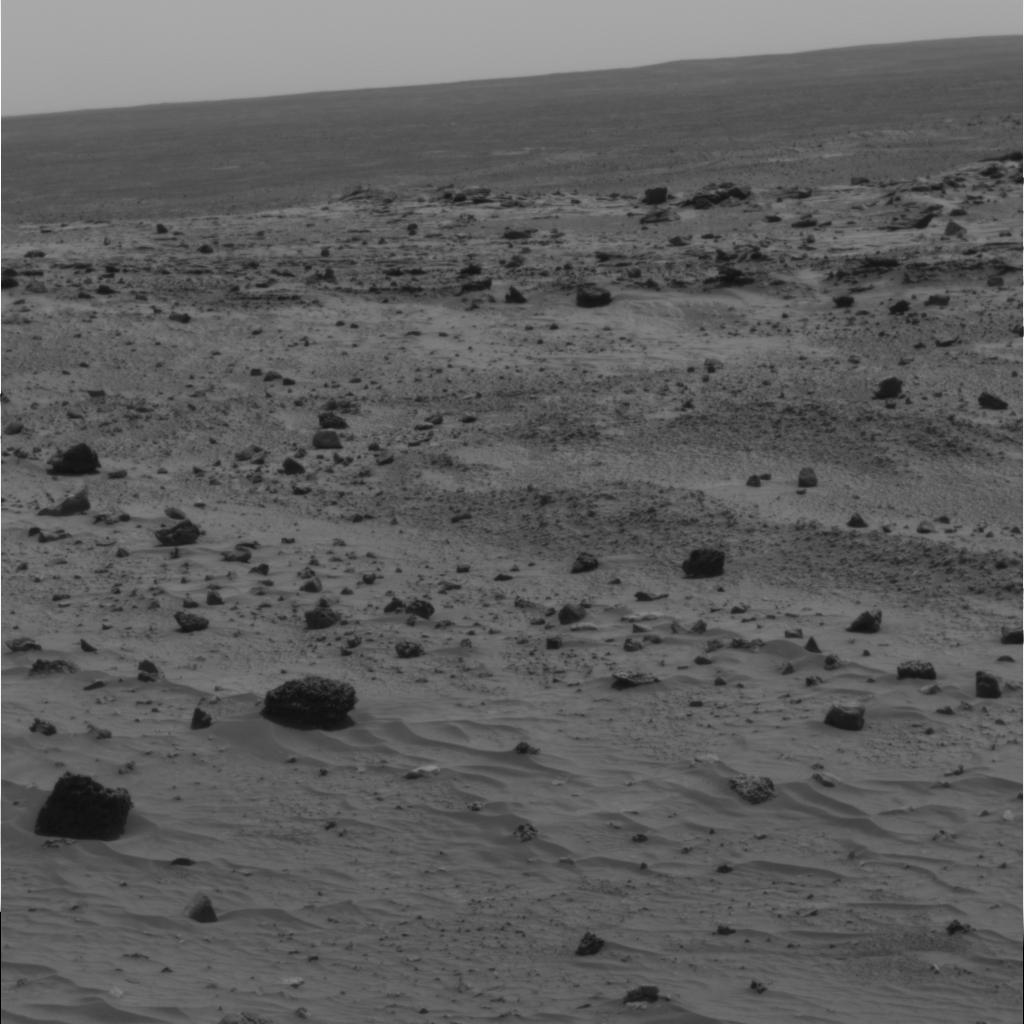
Surface features visible: Float Rocks, Clasts, Dunes/Ripples, Soil, Distant Vista, Sky